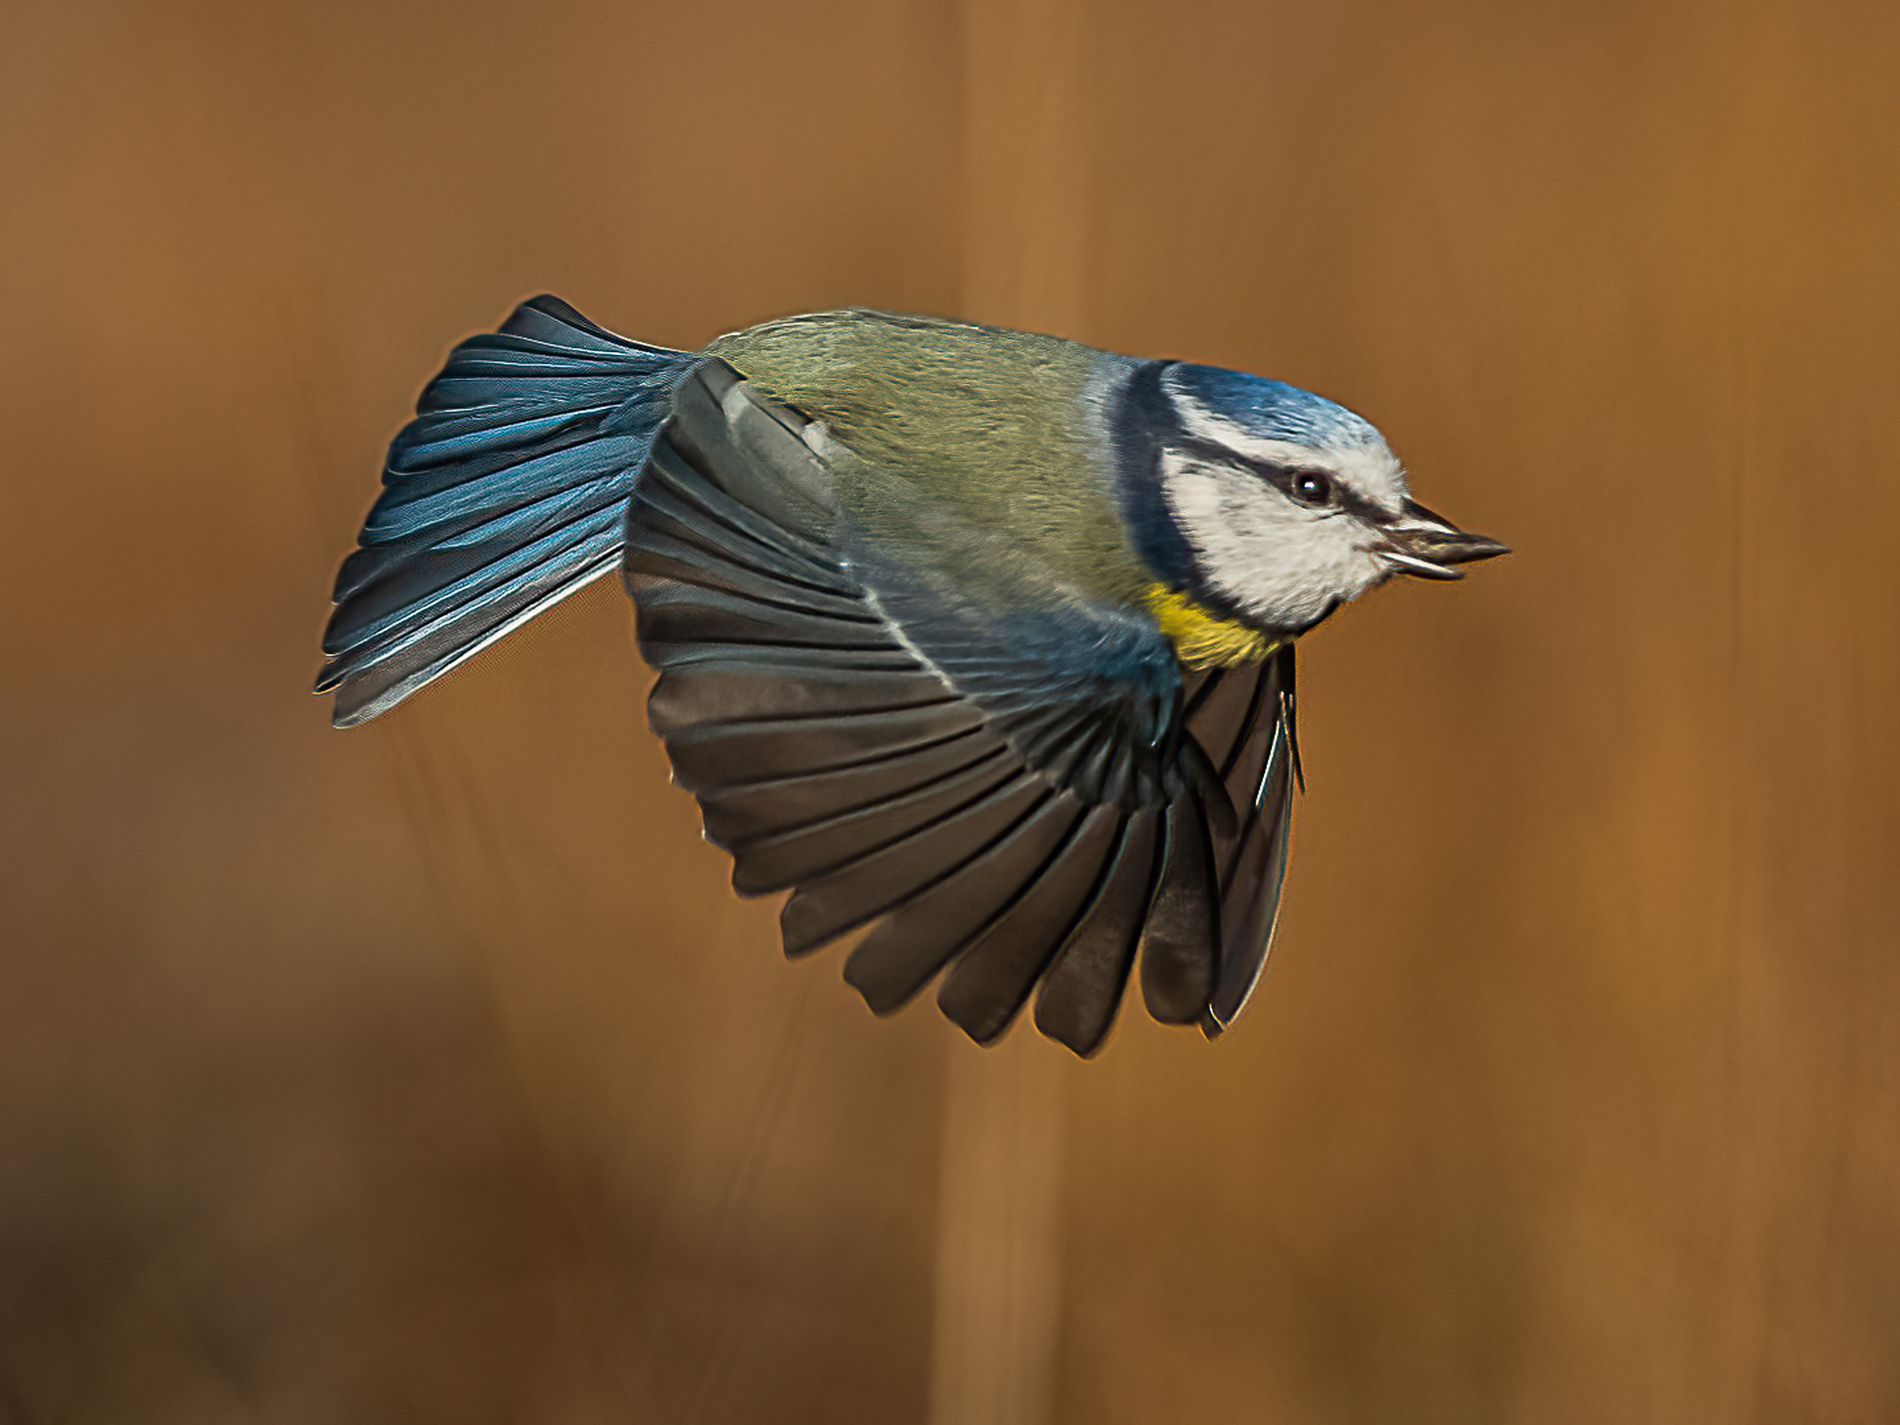
A blue tit.
The image shows a bird called blue tit flying with a seed in his beak. The background is blurry making the blue tit the main focus of the image.
The image shows a close up shot taken in natural daylight of a bird called blue tit with its distinctive blue and yellow feather. The bird is flying with a seed in its beak to feed on it. The bird's flying is adding movement to the image. The colors of the bird are making a good harmony with the orange background.
Labels: Animal, Bird, Jay, Finch, Bluebird, Blue Jay, Bee Eater, Flying, seed, background, blue tit
Camera: OLYMPUS CORPORATION E-M1MarkIII
Lens: OLYMPUS M.300mm F4.0
Aperture: F4
Exposure: 1/5000 sec
ISO: 500
Focal length: 300.0 mm